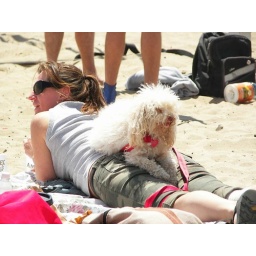
This is a complete stranger watching a volley ball tournament on the beach in santa cruz